List of architecture schools

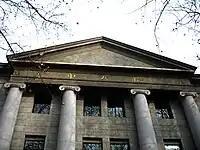
Zhongda Hall, the building of SEU School of Architecture

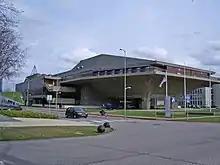
TU Delft, Netherlands

These are the only three universities offering accredited Master of Architecture for architect professional registration.